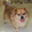
Label: dog